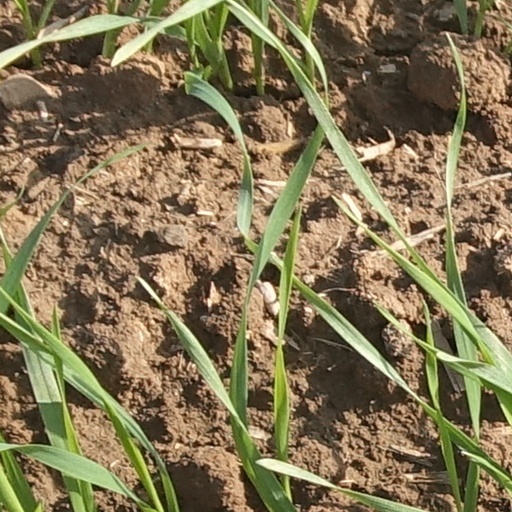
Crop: wheat